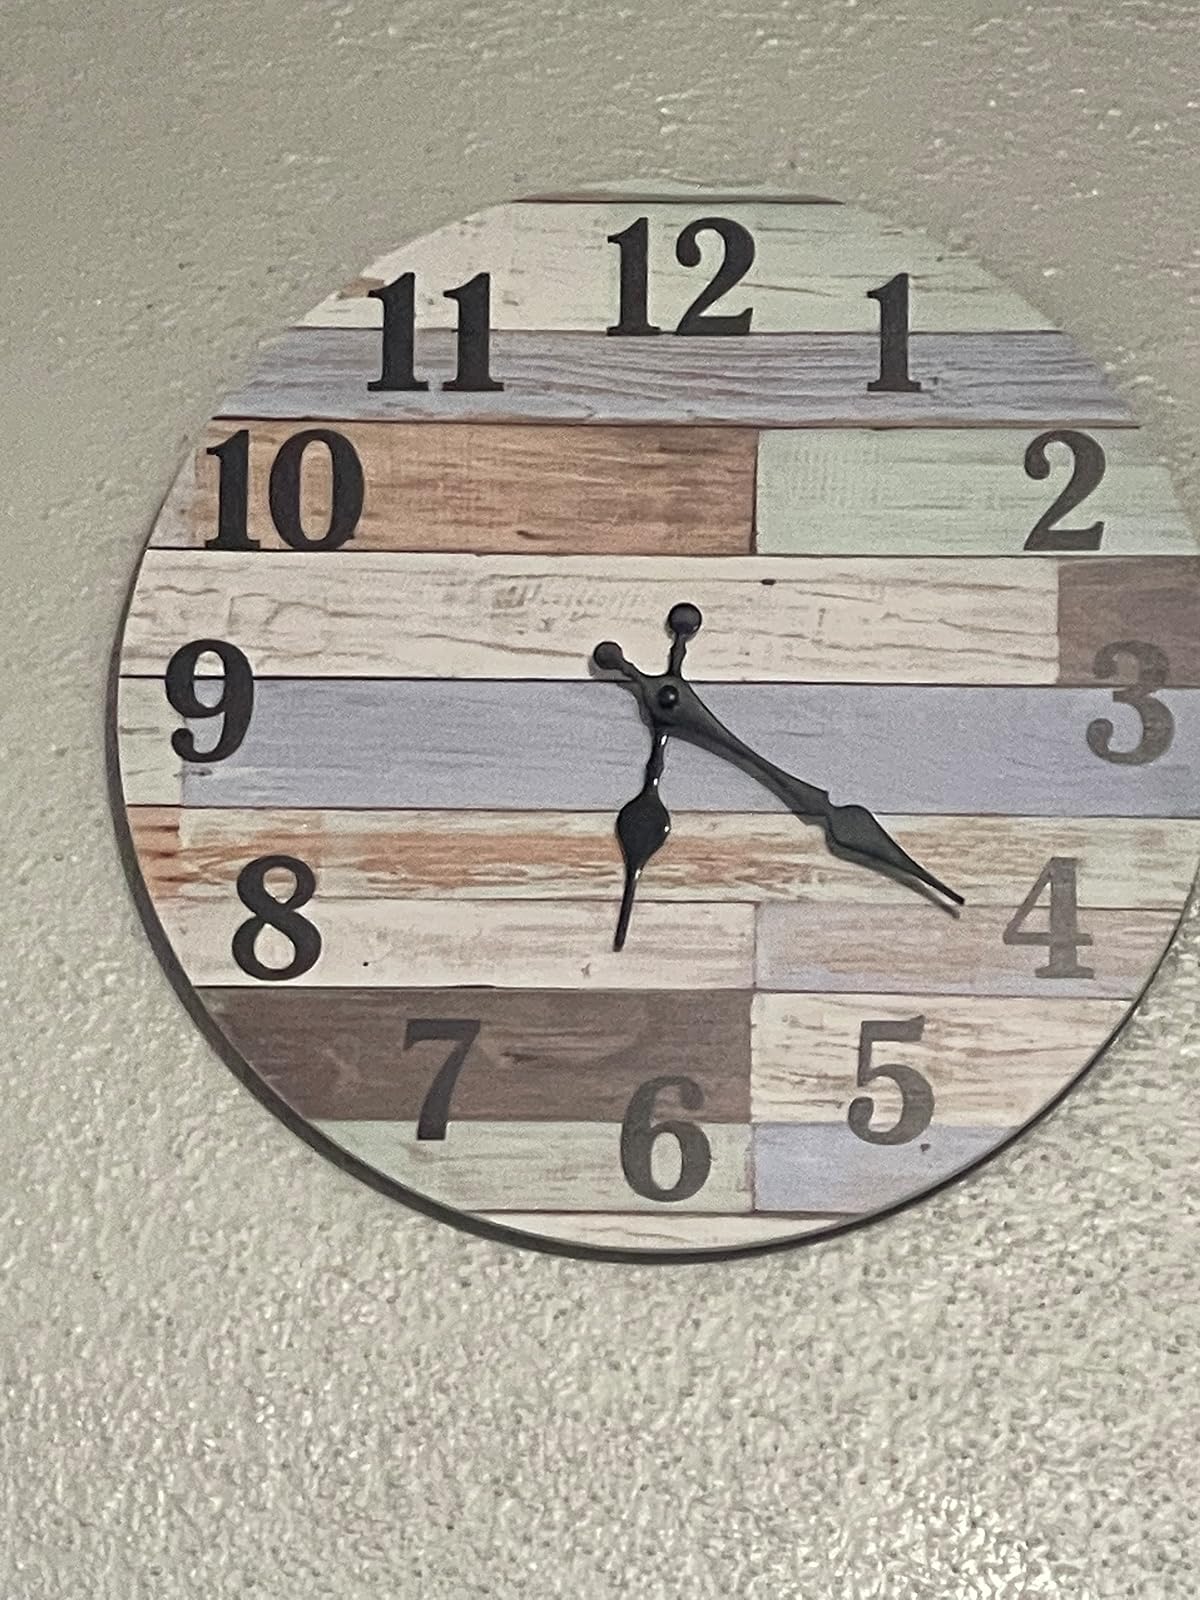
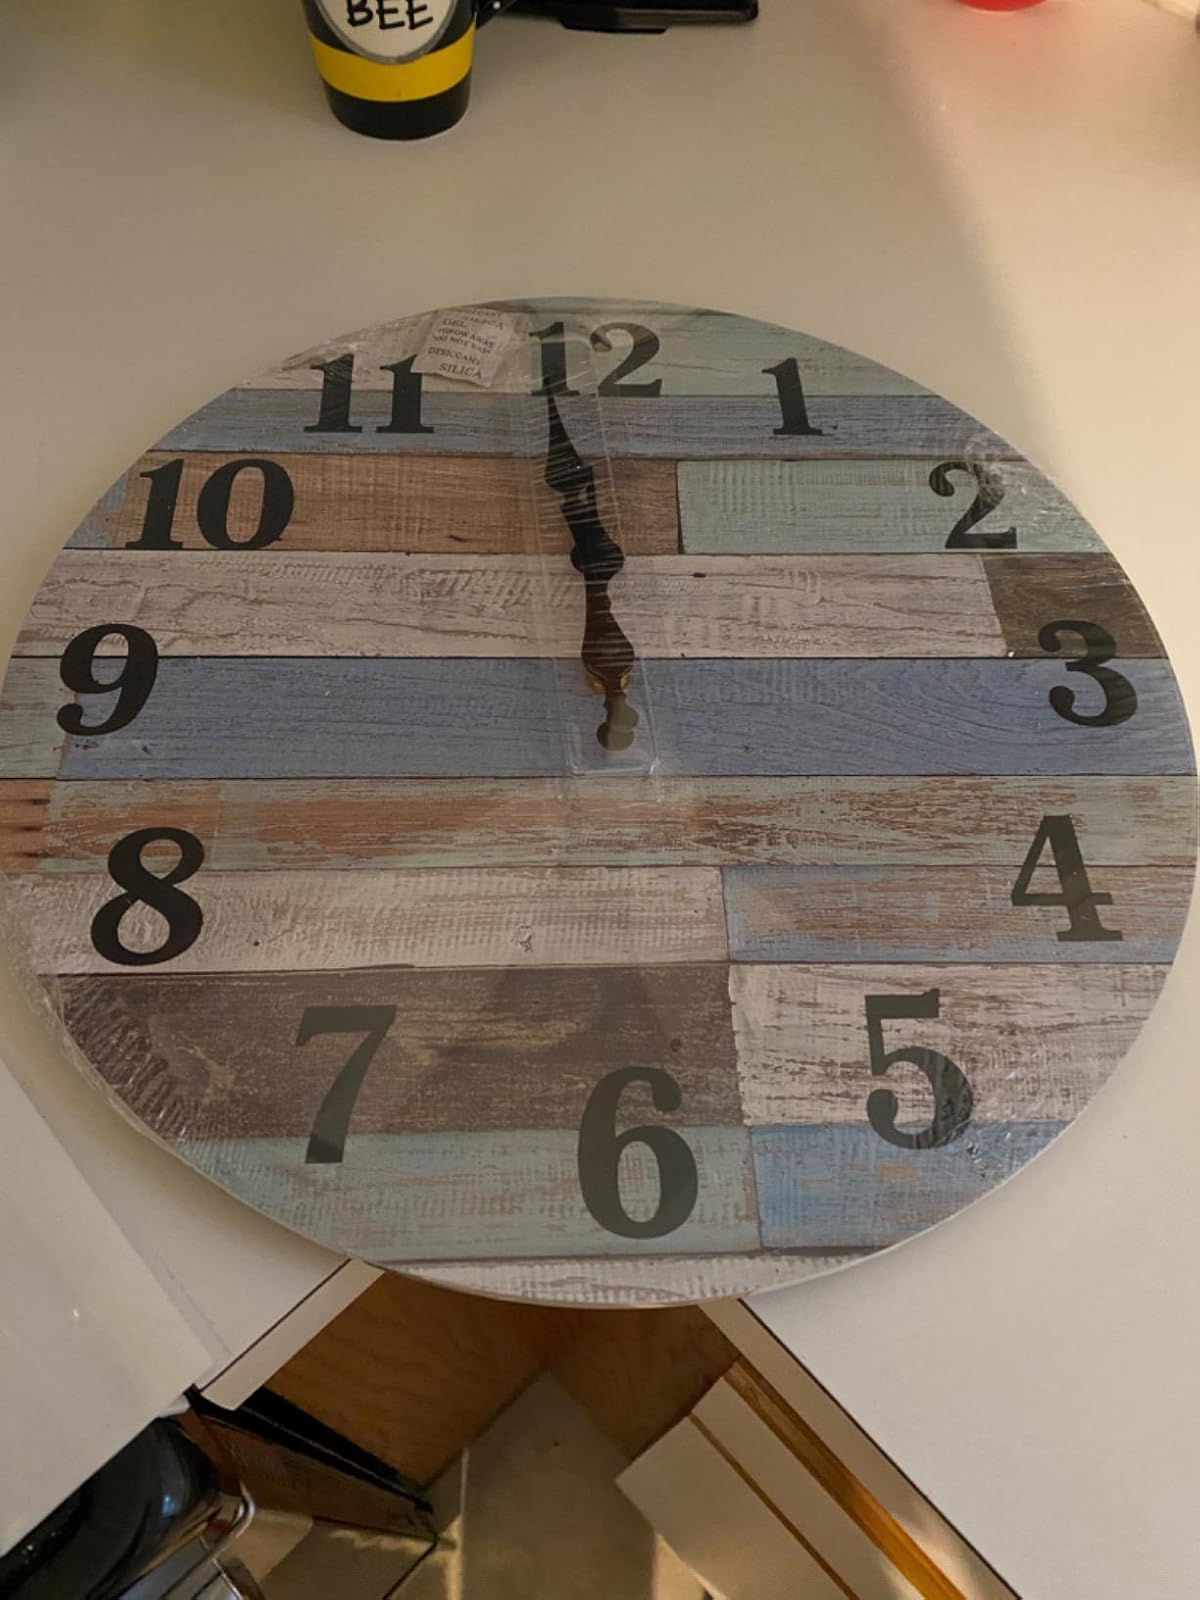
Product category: clock
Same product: yes